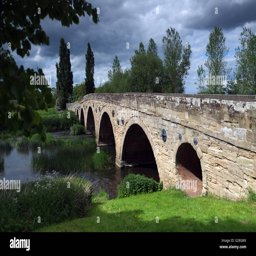
the old bridge over river